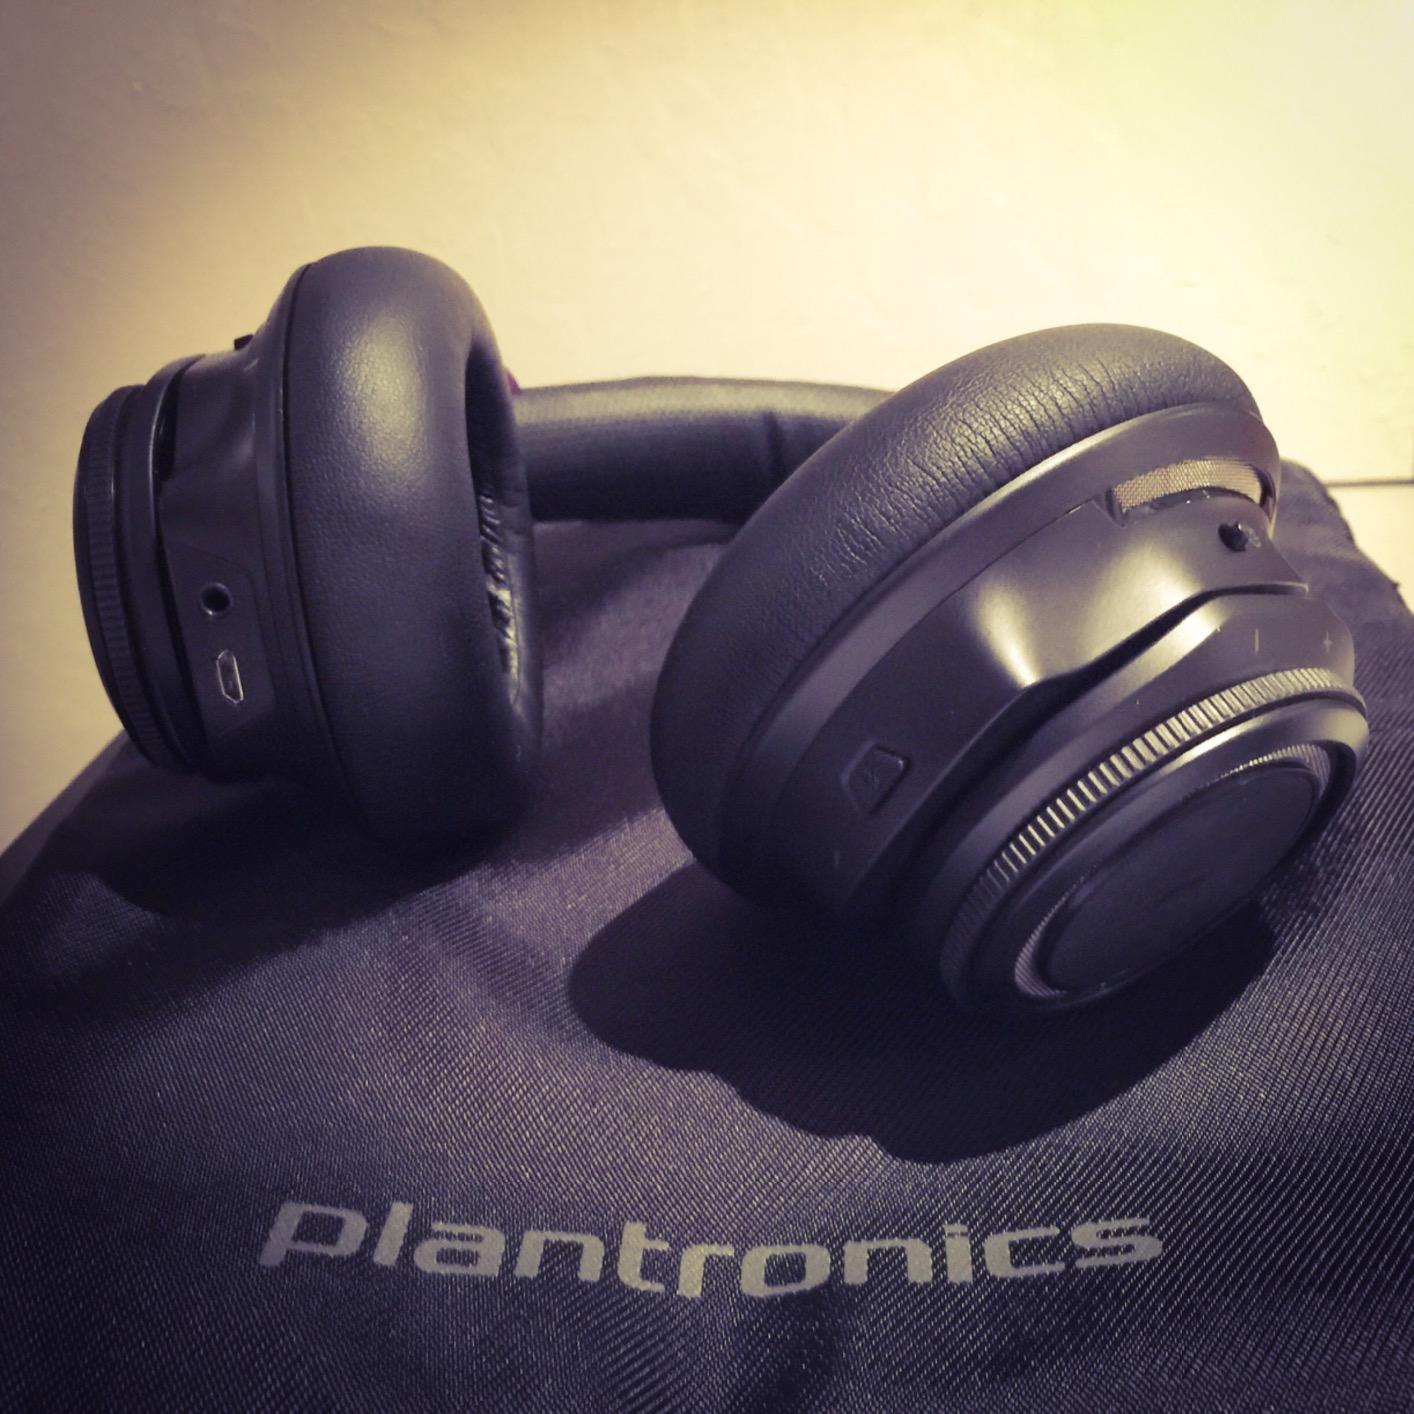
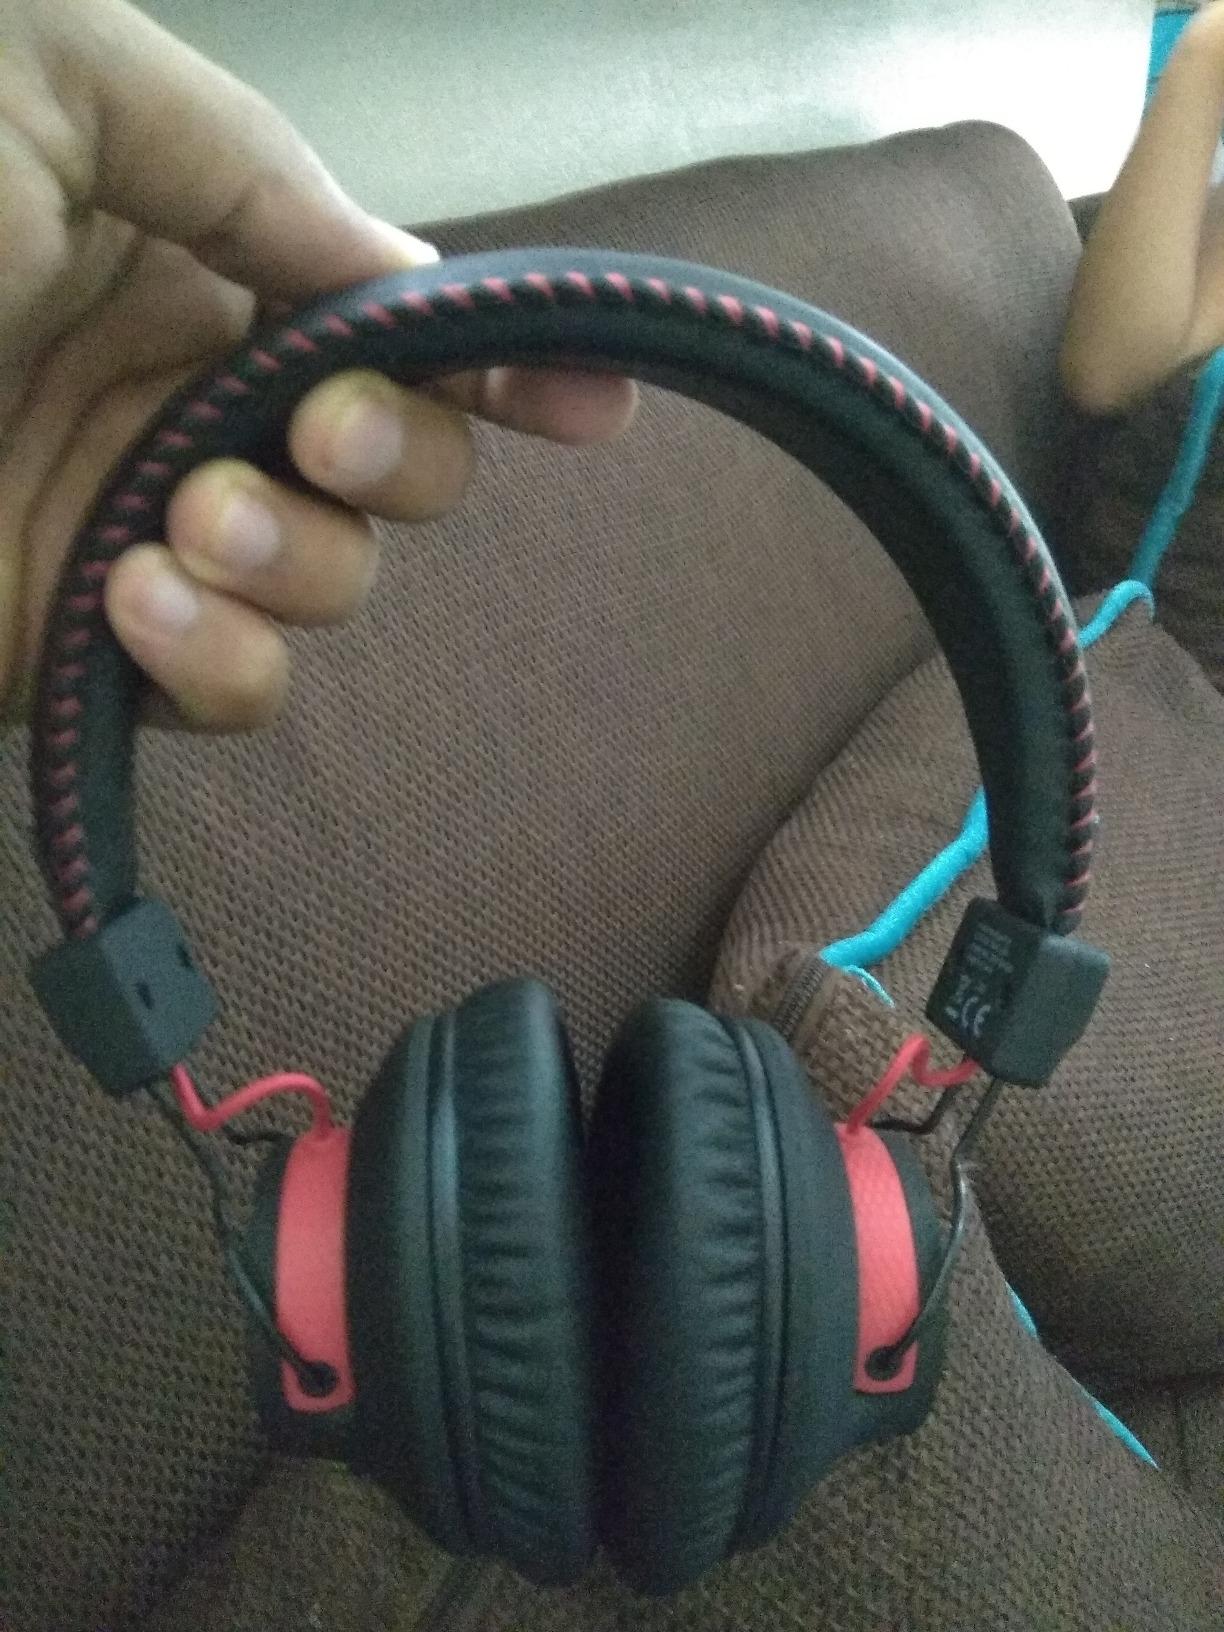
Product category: headphones
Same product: no